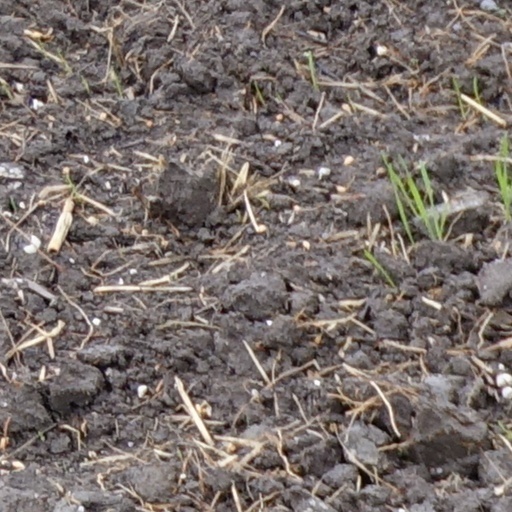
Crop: wheat